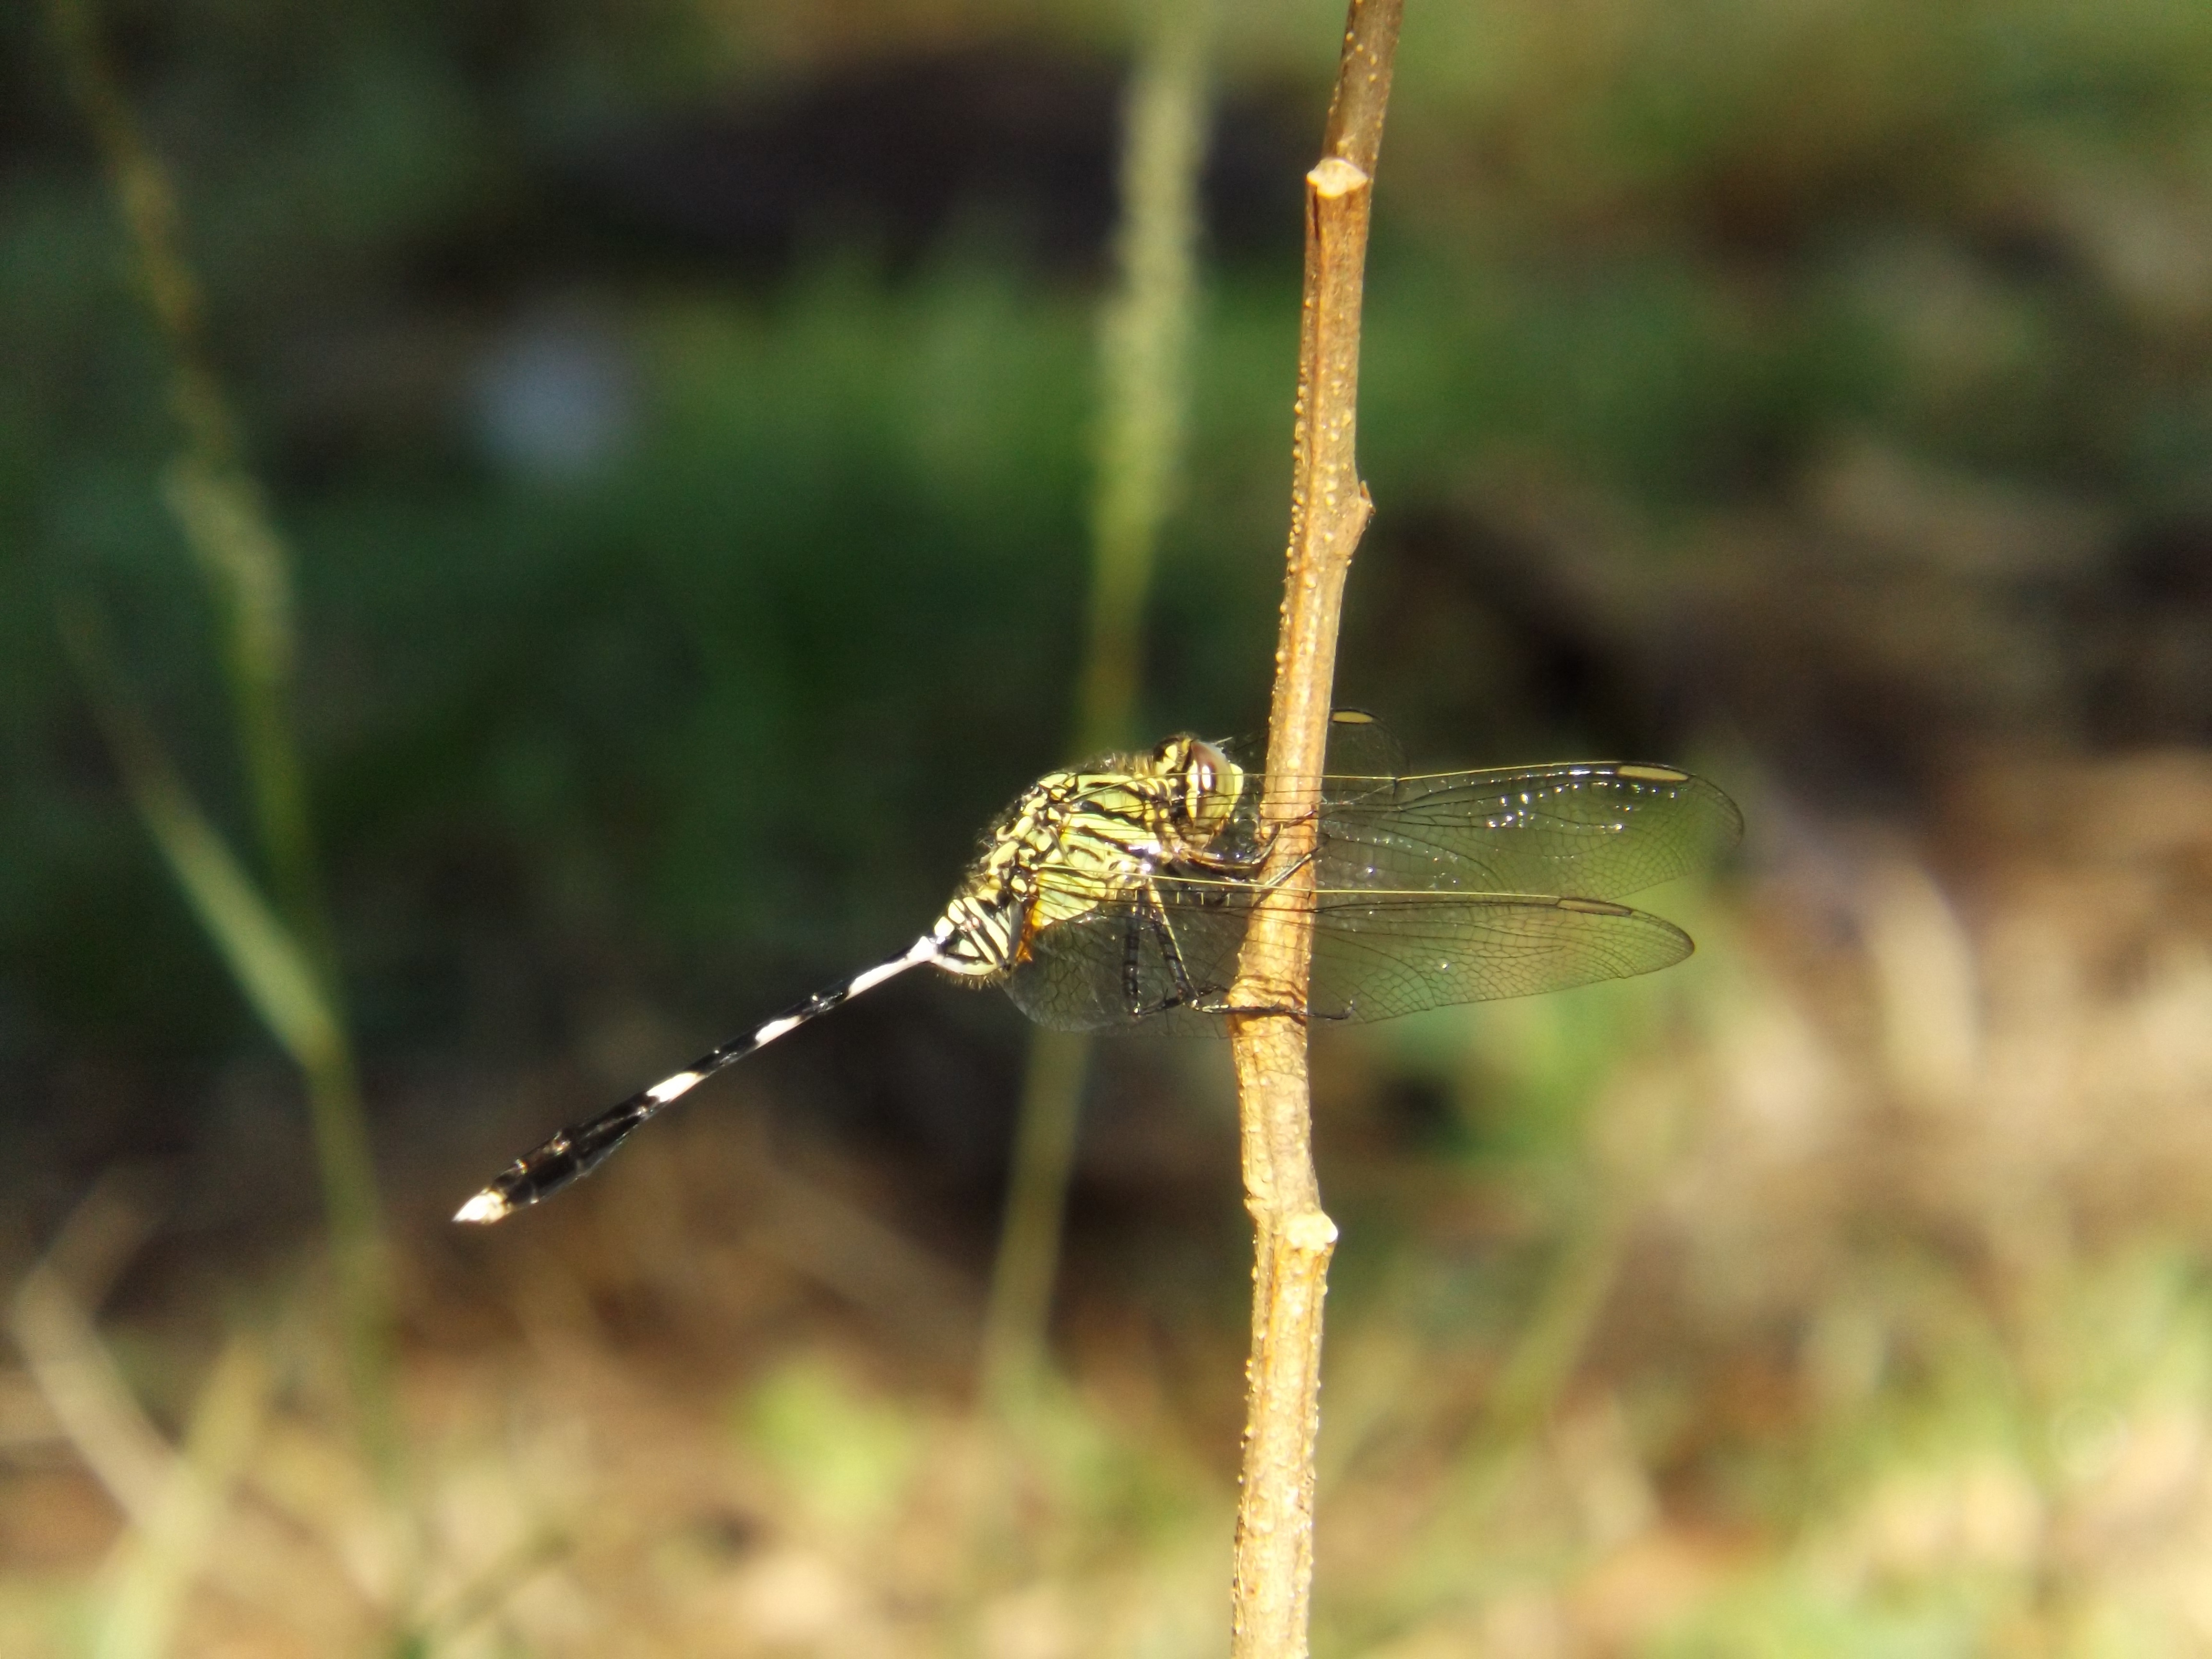
nature, grass, outdoor, prairie, animal, wildlife, green, insect, macro, natural, garden, fauna, invertebrate, close up, dragonfly, damselfly, macro photography, plant stem, dragonflies and damseflies, net winged insects